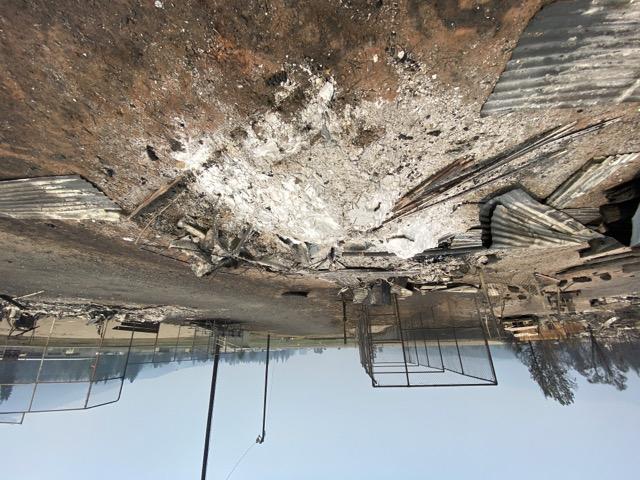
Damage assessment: destroyed